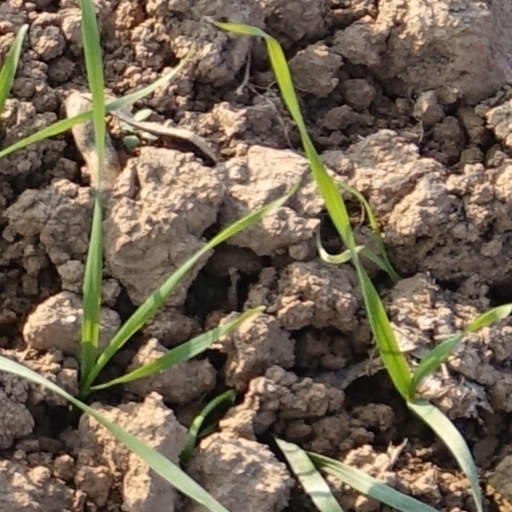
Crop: wheat